Tunisians

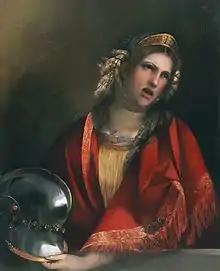
Dido

The Phoenicians, a Semitic people, migrated and settled in the region of present-day Tunisia from the 12th to the 2nd century BC, establishing numerous settlements on the coast, including ancient Carthage which emerged as the most powerful by the 7th century BC. The migrants brought with them their culture and language that progressively spread from Tunisia's coastal areas to the rest of the coastal areas of Northwest Africa, as well as parts of the Iberian Peninsula and the Mediterranean islands. The descendants of the Phoenician settlers came to be known as the Punic people. From the 8th century BC, most Tunisians were Punic. Evidence from Sicily shows that some western Phoenicians (Punic people) used the term "Phoinix," although it is not clear what term they self-identified with, as they may have self-identified themselves as 𐤊𐤍𐤏𐤍𐤌 ("Canaanites"). A passage from Augustine's writings has frequently been understood as suggesting that they called themselves Canaanites ( in Latin). The Punic language, a variety of the Phoenician language, seems to have survived well past written use. Arab geographer al-Bakri described a people who lived in Sirte who spoke a language which was not Berber, Latin, or Coptic, well after the Muslim conquest of the Maghreb. Punic culture survived the destruction of Carthage in 146 BC.